New Era Orchestra

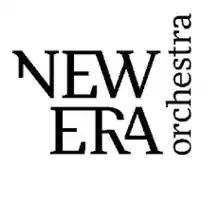

New Era Orchestra is an orchestra from Kyiv, Ukraine, founded in 2007 by its conductor and artistic director Tetiana Kalinichenko. The orchestra plays both contemporary and classical music. Among others, the orchestra has performed with renowned soloists such as Joshua Bell, Sarah Chang, Avi Avital and Danjulo Ishizaka.